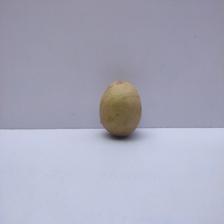
Size: Medium